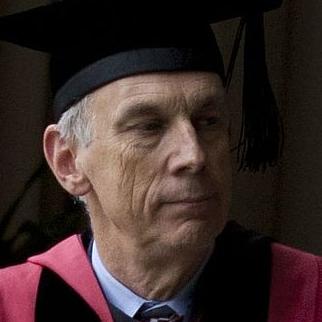
Age: 70